Franziska Boas

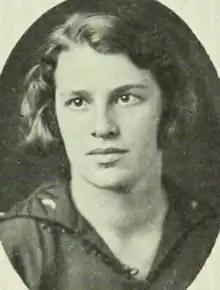
Franziska Boas, from the 1923 yearbook of Barnard College

Franziska Marie Boas (January 8, 1902 – December 22, 1988) was an American dancer. She is best known for her works with percussion, pioneering dance therapy, and using dance as social activism.